History of the steam engine

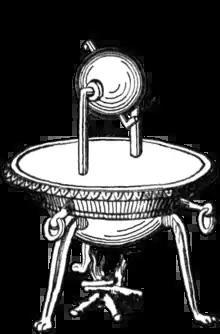
Aeolipile.

The first to use steam as a way to transform heat into movement was Archytas, who propelled a wooden bird along wires using steam as propellant around 400 BC. The earliest known rudimentary steam engine and reaction steam turbine, the aeolipile, is described by a mathematician and engineer named Heron of Alexandria in 1st century Roman Egypt, as recorded in his manuscript "Spiritalia seu Pneumatica".